24th Busan International Film Festival

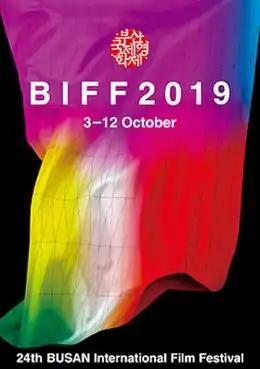
BIFF official poster

The 24th Busan International Film Festival was held from October 3 to October 12, 2019 at the Busan Cinema Center in Busan, South Korea. A total of 299 films from 85 countries were screened at the festival, including 118 world premieres and 27 international premieres.